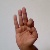
The image shows a hand gesture representing the letter 'F' in Indian Sign Language.